Djaafar Khemdoudi

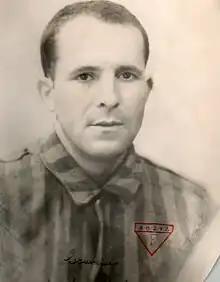
Khemdoudi in his Neuengamme clothes

Djaafar Khemdoudi (in Arabic : جَعْفَر خَمْدُودِي) also known as Jean Djaafar Khemdoudi (November 12, 1917 – July 27, 2011) was a member of the French resistance during World War II. Born in Sour El-Ghozlane, French Algeria, Khemdoudi moved to France at a young age. After joining the Resistance, he saved numerous individuals who were evading the Compulsory Work Service (Service du Travail Obligatoire or STO) and also Jewish children from the cities of Saint-Fons and Vénissieux. After being captured by the Germans, Khemdoudi was deported to the concentration camp of Neuengamme, to the concentration camp of Malchow and then to Ravensbrück. He survived the camps, and, after the War, returned to France, where he lived the rest of his life. Khemdoudi is considered to have been part of the "indigenous resistance"—a term used for Resistance members from North Africa. Like many such persons, Khemdoudi's actions during the war received very little attention after his death.